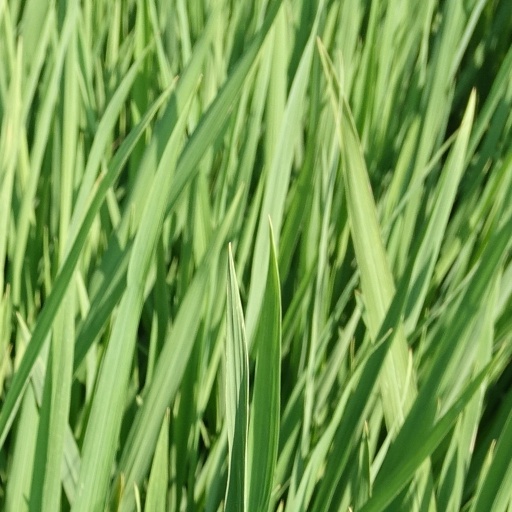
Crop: rice